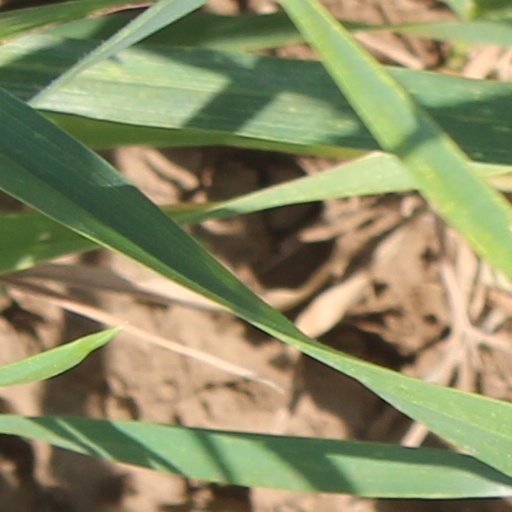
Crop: wheat